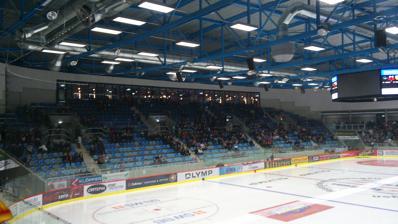
Building: EgeTrans Arena
Country: Germany
Year built: 2012
EgeTrans Arena Location Bietigheim-Bissingen , Germany Coordinates 48°57′2.9″N 9°7′14.9″E / 48.950806°N 9.120806°E / 48.950806; 9.120806 Owner Stadtwerke Bietigheim-Bissingen GmbH Operator Stadtwerke Bietigheim-Bissingen GmbH Capacity 4,517 (handball, ice hockey) Construction Opened 2012 Construction cost € 18 million Tenants SG BBM Bietigheim SC Bietigheim Steelers EgeTrans Arena is a multi-purpose arena in Bietigheim-Bissingen , Germany . It is the home arena of handball team SG BBM Bietigheim and professional ice hockey team SC Bietigheim Steelers . Events 2017 World Women's Handball Championship References